Julian Huxley

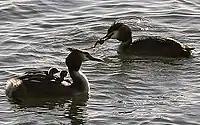
Great crested grebes

Huxley grew up at the family home in Shackleford, Surrey, England, where he showed an early interest in nature, as he was given lessons by his grandfather, Thomas Henry Huxley. When he heard his grandfather talking at dinner about the lack of parental care in fish, Julian piped up with "What about the stickleback, Gran'pater?". His grandfather also took him to visit Joseph Dalton Hooker at Kew. At the age of thirteen Huxley attended Eton College as a King's Scholar, and continued to develop scientific interests; his grandfather had influenced the school to build science laboratories much earlier. At Eton he developed an interest in ornithology, guided by science master W. D. "Piggy" Hill. "Piggy was a genius as a teacher ... I have always been grateful to him." In 1905 Huxley won a scholarship in Zoology to Balliol College, Oxford and took up the place in 1906 after spending the summer in Germany. He developed a particular interest in embryology and protozoa and developed a friendship with the ornithologist William Warde Fowler. In the autumn term of his final year, 1908, his mother died from cancer at the age of 46. In his final year he won the Newdigate Prize for his poem "Holyrood". In 1909 he graduated with first-class honours, and spent that July at the international gathering for the centenary of Darwin's birth, held at the University of Cambridge.